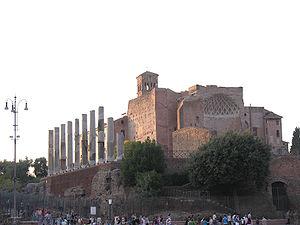
L'organisation en quatorze régions de la Rome augustéenne est une division administrative de la ville de Rome antique entreprise par Auguste. Elle remplace la division en quatre régions ou quartiers traditionnellement attribuée à Servius Tullius, sixième roi de Rome. Les régions augustéennes sont par la suite divisées en quartiers. À l'origine, les régions sont désignées par leur numéro mais elles acquièrent progressivement des surnoms dérivés des principaux monuments ou éléments topographiques qu'elles contiennent. La réorganisation entreprise par Auguste reste fonctionnelle jusqu'au VIIᵉ siècle où elle est remplacée par une division en sept paroisses.
Le temple de Vénus et de Rome est le plus grand temple par sa superficie de la Rome antique. Il a été construit durant le règne de l'empereur Hadrien, entre le vieux Forum Romain et le Colisée.